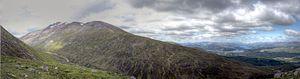
Le Ben Nevis est le point culminant des îles Britanniques avec 1 345 mètres d'altitude. Situé près de Fort William en Écosse, il fait partie des monts Grampians dans les Highlands. Gravi pour la première fois en 1771, il est coiffé par les ruines d'un observatoire construit et utilisé à la fin du XIXᵉ siècle pour effectuer des observations météorologiques qui sont restées très importantes dans la compréhension du climat en Grande-Bretagne. Celui qui sévit au sommet, extrêmement rude, lui vaut d'ailleurs son nom, Nibheis signifiant « malveillant » en gaélique écossais. Un sentier par l'ouest, tracé à la même époque que l'observatoire, constitue toujours l'itinéraire le plus fréquenté par des dizaines de milliers de randonneurs chaque année. Les parois de la montagne sont également très prisées par les alpinistes et grimpeurs. Le Ben Nevis et ses environs font partie de trois aires protégées différentes ; de plus, tout le versant sud et le sommet sont conservés par l'association environnementale John Muir Trust.